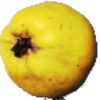
Label: quince